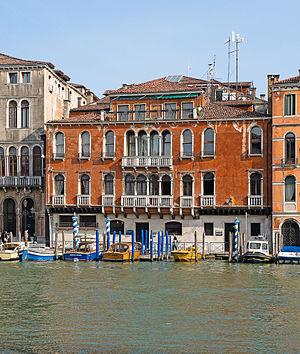
Cet article recense les principaux palais de Venise.
Le Grand Canal est la principale artère maritime qui traverse Venise, en Italie.
L'acqua alta est la période d'inondation de Venise pour cause des marées entre l'automne et le début du printemps.
Le Palazzo Cavalli où Palazzo Corner Martinengo Ravà est un palais de Venise situé dans le sestiere de San Marco et surplombant le Grand Canal.